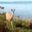
Label: deer